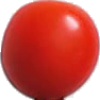
Label: Tomato Cherry Red 1